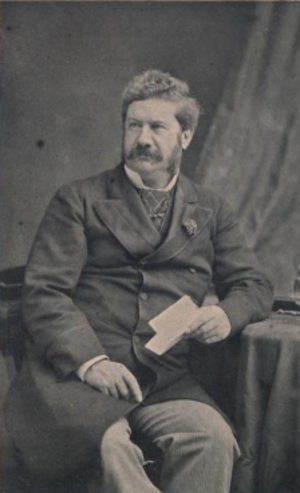
Ashley Eden, né le 13 novembre 1831 à Hertingfordbury et mort en juillet 1887, est le troisième lord Auckland et administrateur anglais.